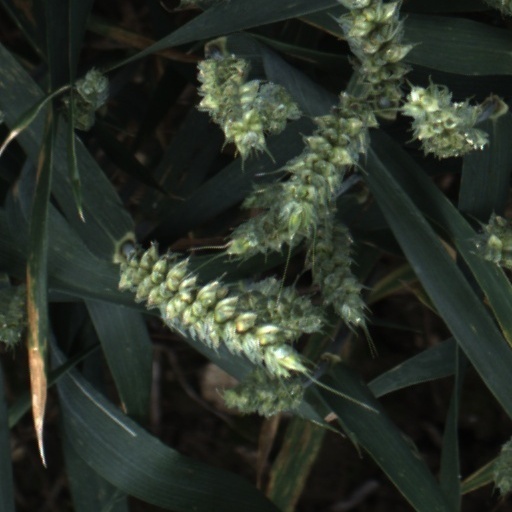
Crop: wheat